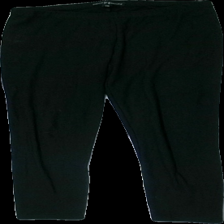
View: front
Type: Tights
Category: Children
Brand: Not in the list
Brand text on label: XOXO <3 friends
Colors: Black
Material: 62% cotton, 38% polyester
Cut: Regular
Size: 170
Season: All
Stains: Major
Damage: Stains
Damage location: middle right
Damage 2: Stains
Damage 2 location: top right
Damage 3: Stains
Damage 3 location: top left
Price range: <50
Recommended usage: Export
Description: Black leggings